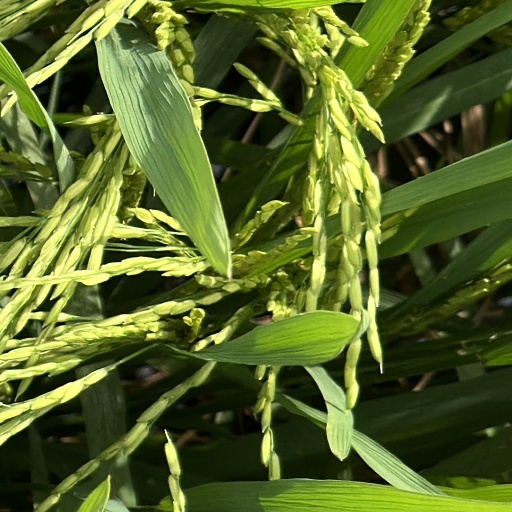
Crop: rice